List of Regular Army units with campaign credit for the War of 1812

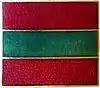
Distinctive Unit Insignia: 4 Inf

The 4th Infantry was constituted on January 11, 1812, as the 14th Infantry and organized in Virginia, Maryland, Delaware and Pennsylvania in March 1812. The 14th Infantry was consolidated during May–October, 1815, with the 18th and 20th Infantry (both constituted on January 11, 1812) and the 36th and 38th Infantry (both constituted on January 29, 1813) to form the new 4th Infantry.